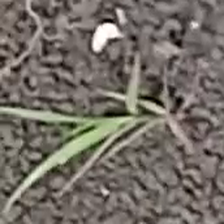
Weed species: Digitaria_SP_(Digitaria Sanguinalis )